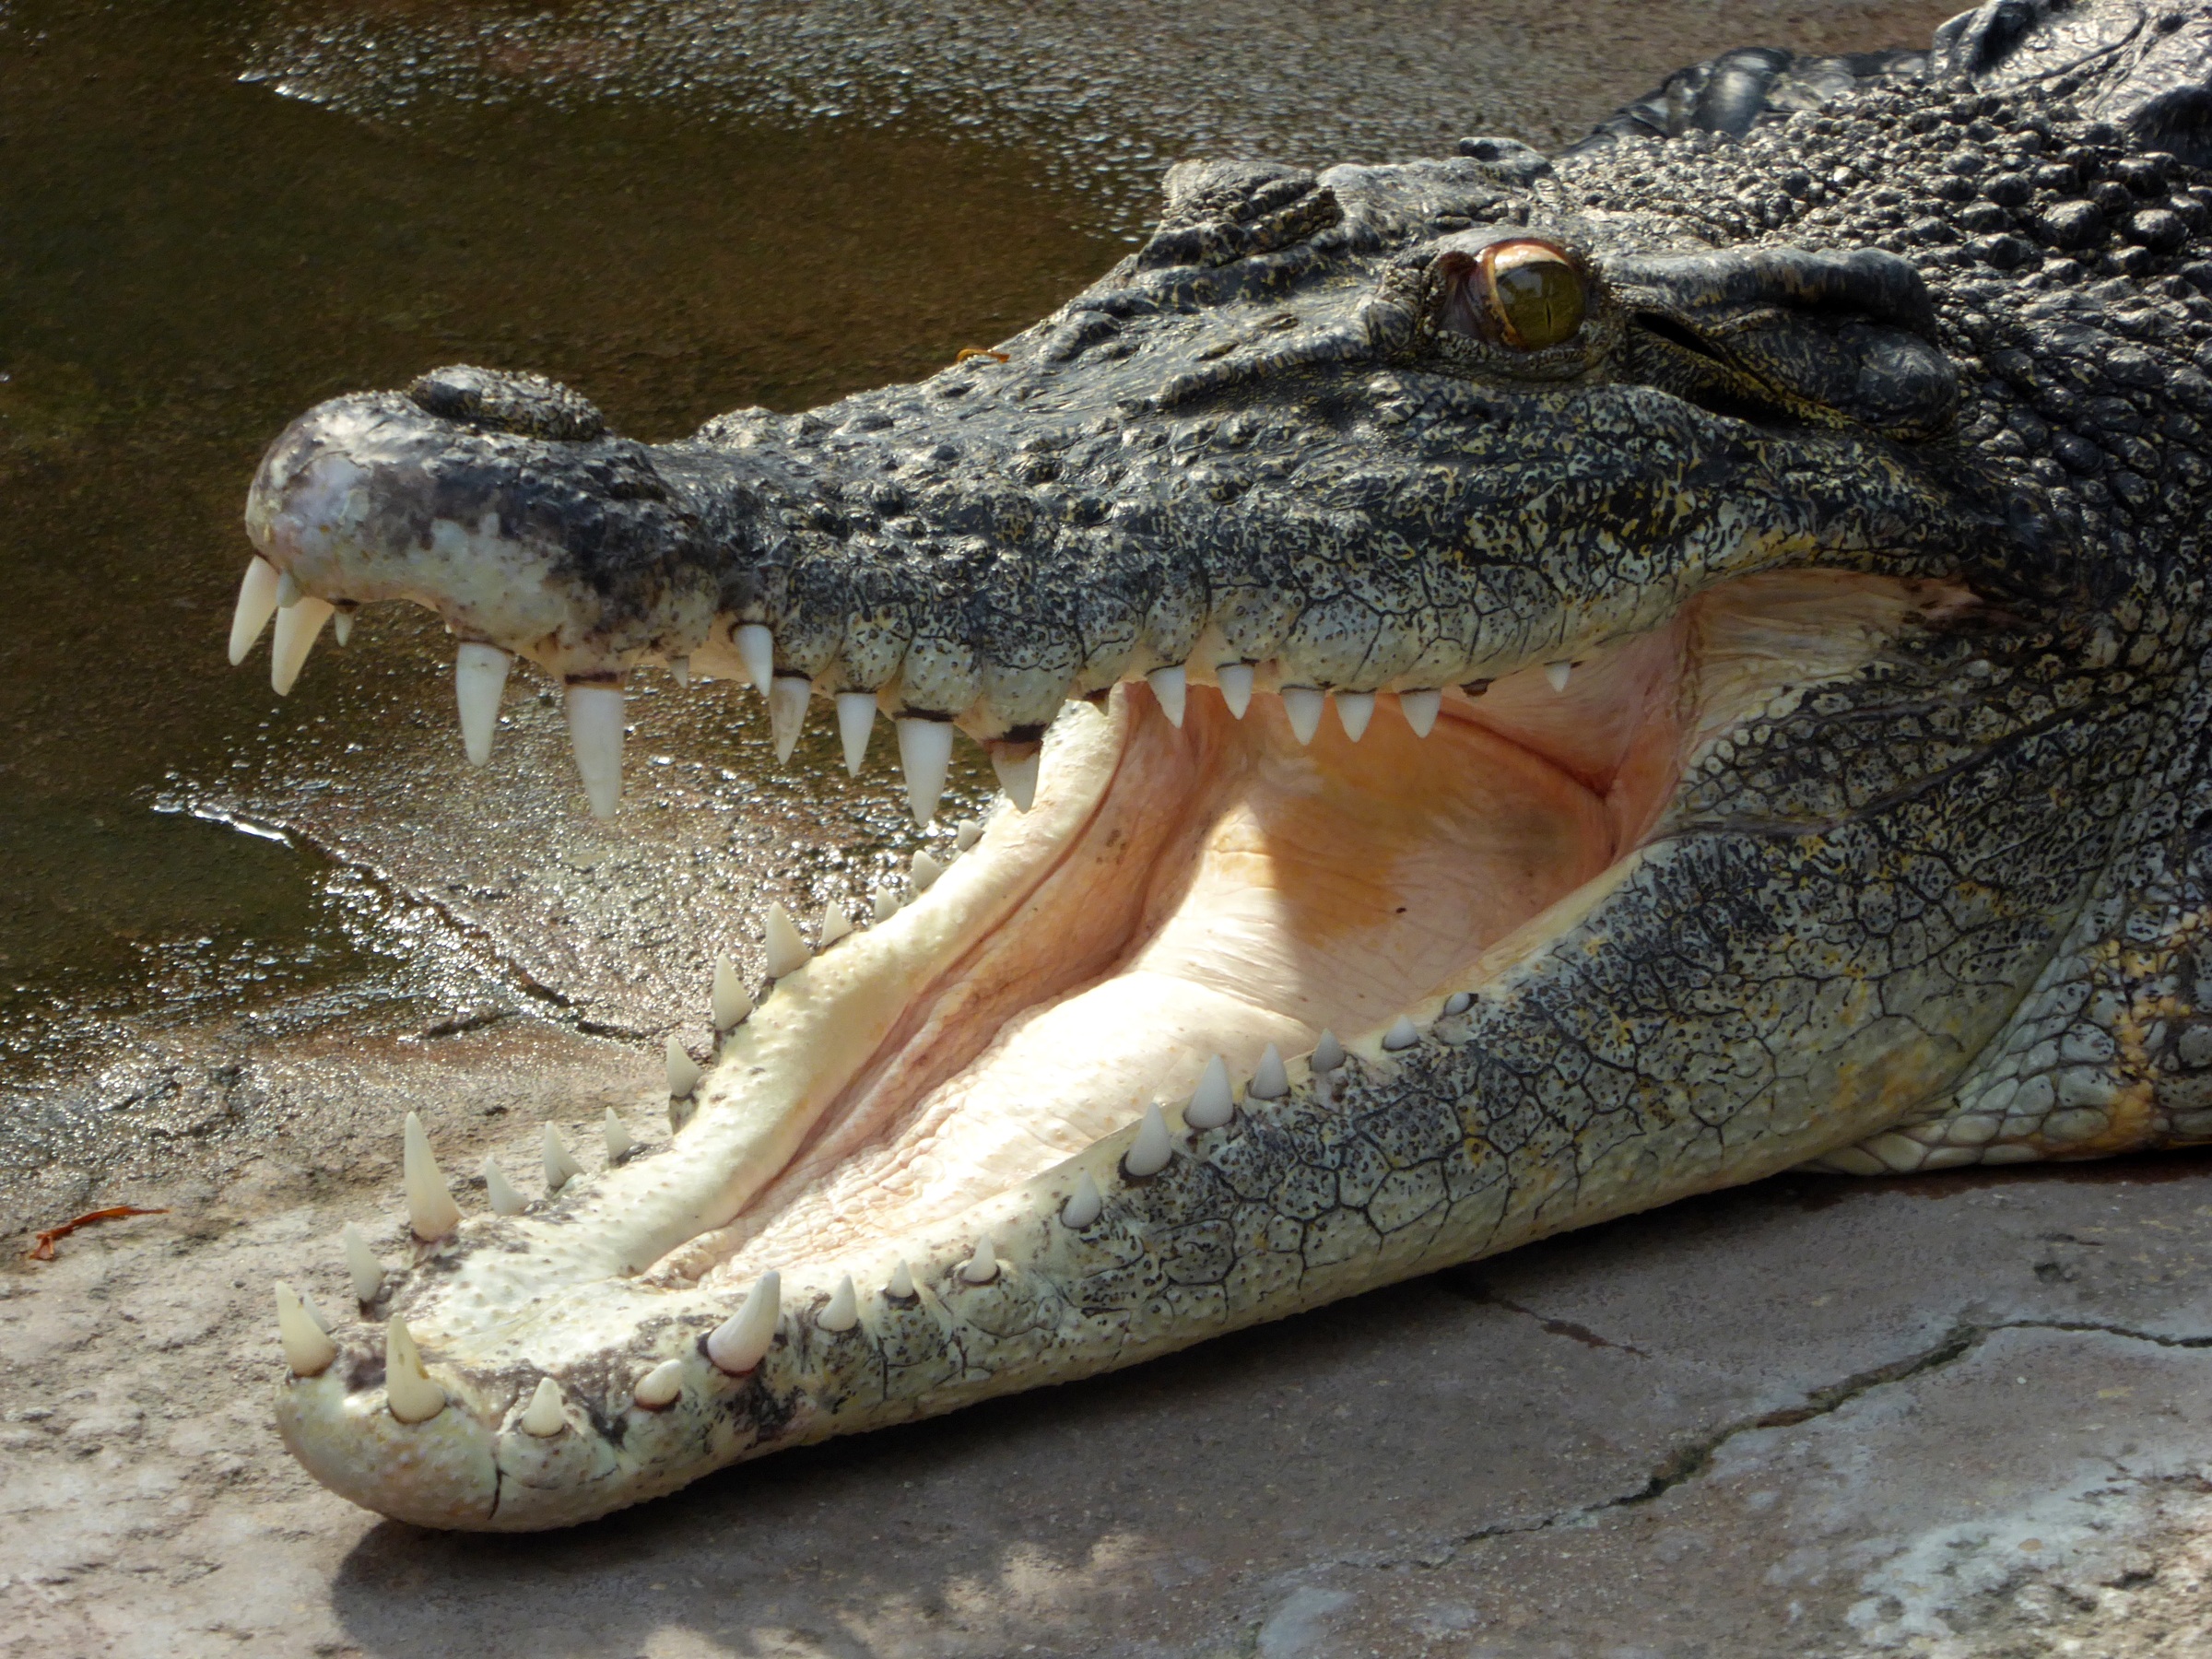
wildlife, foot, predator, reptile, fauna, lizard, crocodile, alligator, vertebrate, tooth, cooling, cold blooded animals, crocodilia, american alligator, gharial, nile crocodile